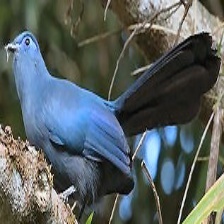
Species: BLUE COAU
Scientific name: COUA CAERULEA